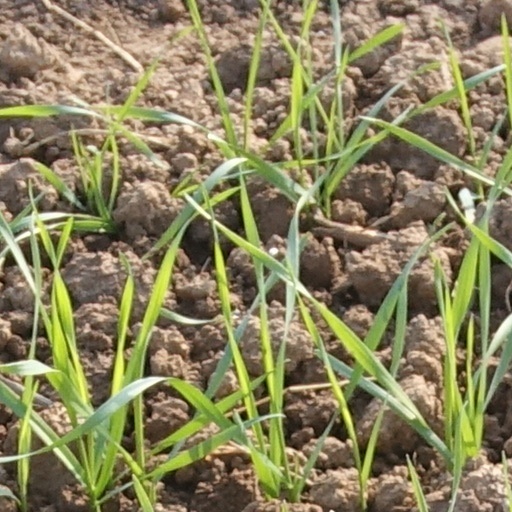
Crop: wheat